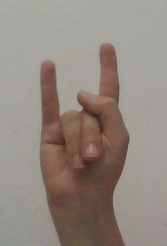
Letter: la